Describe the emotion expressed in this image:  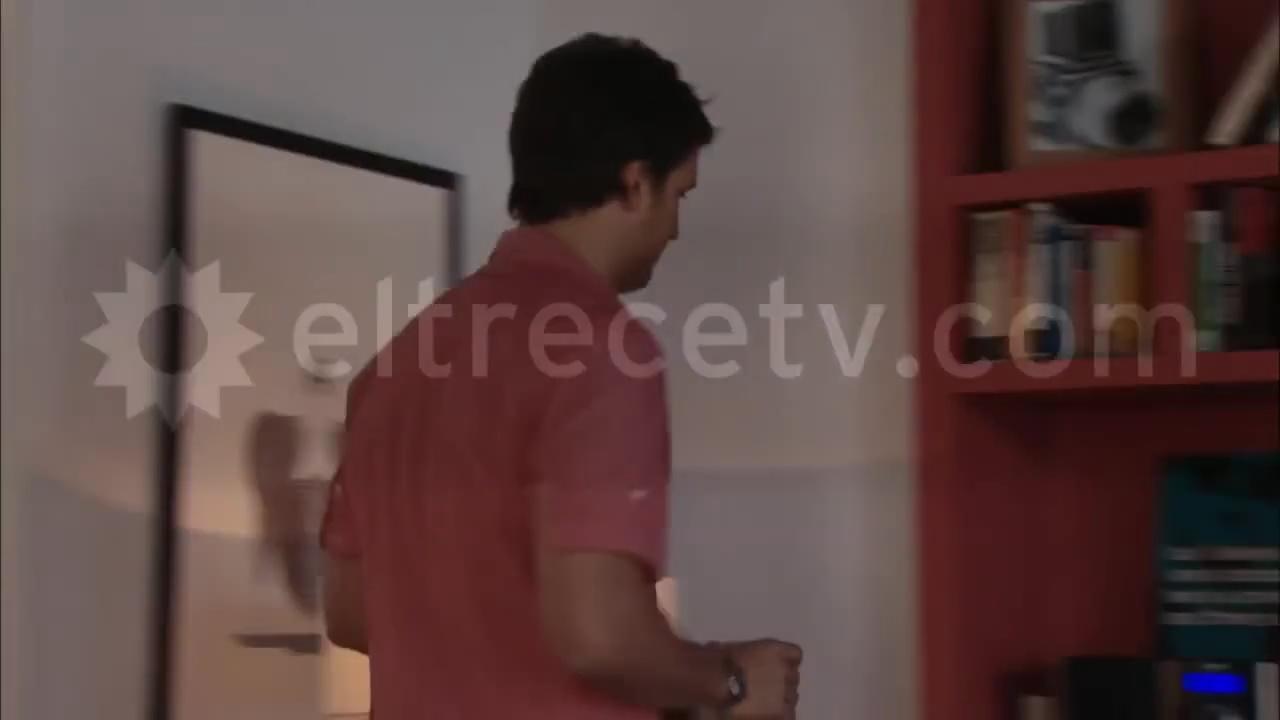
This person displays Suffering, valence and arousal with high intensity.